Abdelkarim Hassan

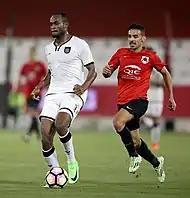
Abdelkarim with Abdurahman Al-Harazi in a QSL match, 2017

He was the youngest player to appear in the 2011 AFC Champions League at 17 years old, coming off the bench against Esteghlal. His team subsequently emerged champions of the Champions League that year. He was awarded Young Player of the Year in the 2012–13 Qatar Stars League. It was announced in June 2017 that Al Sadd had loaned him to Belgian First Division A side Eupen.